Mary Emelia Mayne

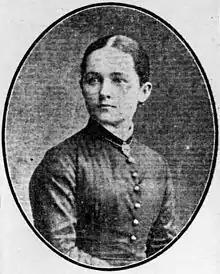
Mary Emelia Mayne, 1926

Mary Emelia Mayne (31 December 1858 – 12 August 1940), was an Australian philanthropist.